LeCroy Corporation

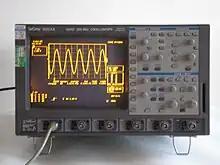
LeCroy 9304A oscilloscope

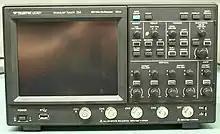
LeCroy Wavejet Touch 354 oscilloscope

Teledyne LeCroy is an American manufacturer of oscilloscopes, protocol analyzers and other test equipment. LeCroy became a subsidiary of Teledyne Technologies in 2012.